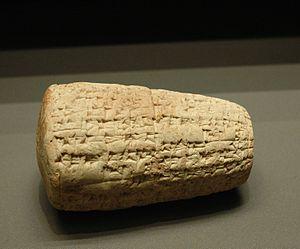
Cône inscrit commémorant l'érection des murs de Sippar par Hammurabi. Terre cuite, première moitié du XVIIIe siècle av. J.-C.
L’écriture cunéiforme est un système d'écriture complet mis au point en Basse Mésopotamie entre 3400 et 3300 av. J.-C., qui s'est par la suite répandu dans tout le Proche-Orient ancien, avant de disparaître dans les premiers siècles de l'ère chrétienne. Au départ pictographique et linéaire, la graphie de cette écriture a progressivement évolué vers des signes constitués de traits terminés en forme de « coins » ou « clous », auxquels elle doit son nom, « cunéiforme », qui lui a été donné aux XVIIIᵉ et XIXᵉ siècles. Cette écriture se pratique par incision à l'aide d'un calame sur des tablettes d'argile, ou sur une grande variété d'autres supports.
Sippar est une ville de la Mésopotamie antique, située au nord-ouest de Babylone, sur le site actuel de Abu Habbah. Il s'agit d'une des villes les plus importantes de la Babylonie des IIᵉ millénaire av. J.‑C. et Iᵉʳ millénaire av. J.‑C., où se trouvait l'un des principaux sanctuaires de Shamash, le Dieu du Soleil. Ce site a livré des dizaines de milliers de tablettes cunéiformes, ce qui en fait un des sites antiques les mieux documentés par l'épigraphie.
La Mésopotamie est une région historique du Moyen-Orient située entre le Tigre et l'Euphrate. Elle correspond pour sa plus grande part à l'Irak actuel.
La première dynastie de Babylone a dirigé le royaume centré sur la cité de Babylone pendant trois siècles, de 1894 à 1595 av. J.-C. selon la chronologie moyenne. Comme son nom l'indique, c'est la première à avoir dominé cette cité, et elle en a fait une puissance politique de premier rang. Ce royaume est également connu sous le nom de « paléo-babylonien ».